Imperial Palace of Goslar

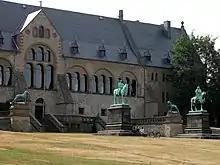
Replicas of the Brunswick Lions in front of the Imperial Palace

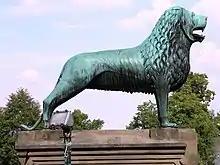
One of the replicas

1253 was the last time a German king, William of Holland, resided at the palace. Thereafter it fell into decline. In 1289 a fire razed many of the buildings to the ground. The newest residential building was then demolished to its foundations. The following year the palaced district went into the possession of the town of Goslar. The hall was used for a long time as a court, partly by Goslar's sheriff ("Stadtvogt") and partly as a Saxon district court, but was increasingly "abused" as a warehouse or store. For example, both the halls of the "Kaiserhaus" and the older living quarters were used in the mid-16th century as a granary. The Chapel of St. Ulrich was used as a prison from 1575, something which at least helped to preserve it. The towers of the Church of Our Lady collapsed in 1672, and the rest of the church in 1722. Its stones were used as building material. The walls of the cathedral were already reported in 1331 as collapsing and, in 1530, a tower fell down. In 1802 only a ruin was left, which was sold on 19 July 1819 for 1504 talers for demolition. Only the north portal remains and still gives an impression of the former grandeur of the cathedral.